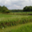
Label: plain